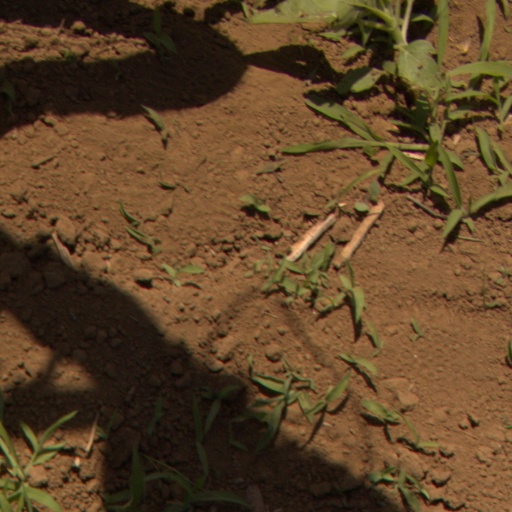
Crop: Jerusalem artichoke